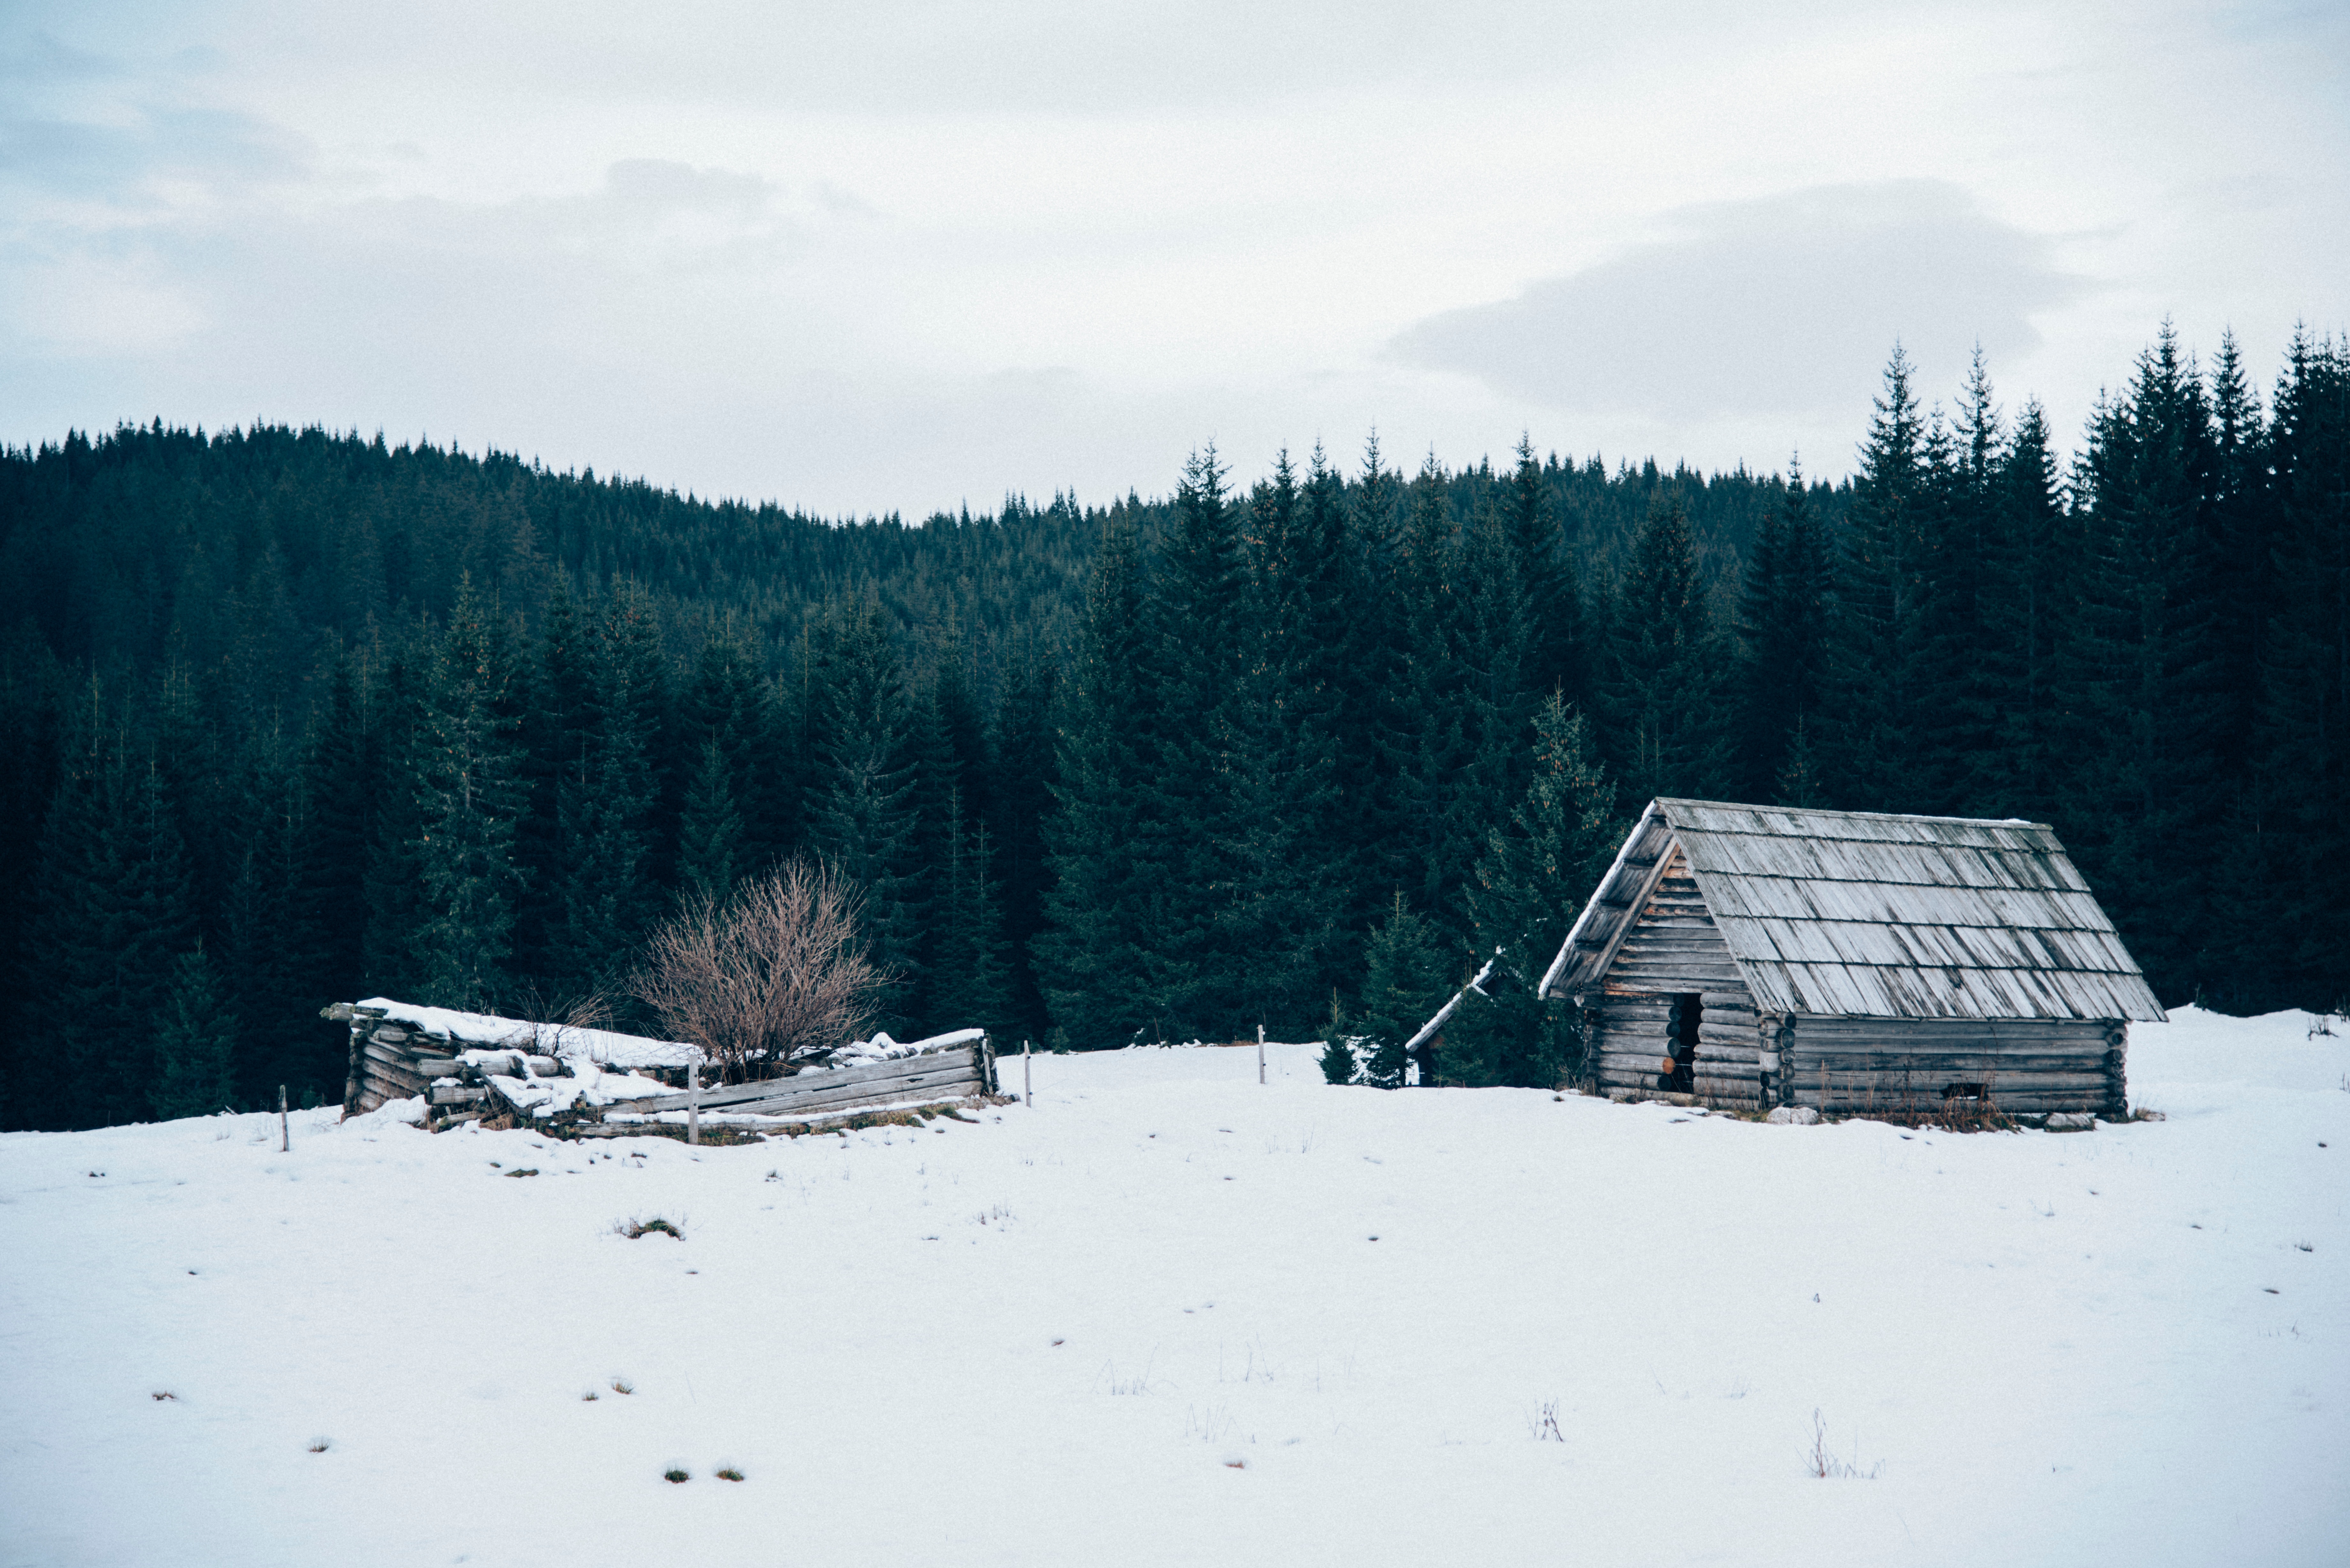
tree, nature, forest, mountain, snow, winter, mountain range, hut, cabin, weather, season, mountainous landforms, geological phenomenon